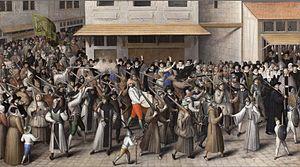
François II Bunel dit le Jeune, Procession de la Ligue
Mathias Bellintani de Salo, né à Gazzano le 29 juin 1534 et mort à Brescia le 22 juillet 1611, est un religieux capucin, artisan de la Contre-Réforme.